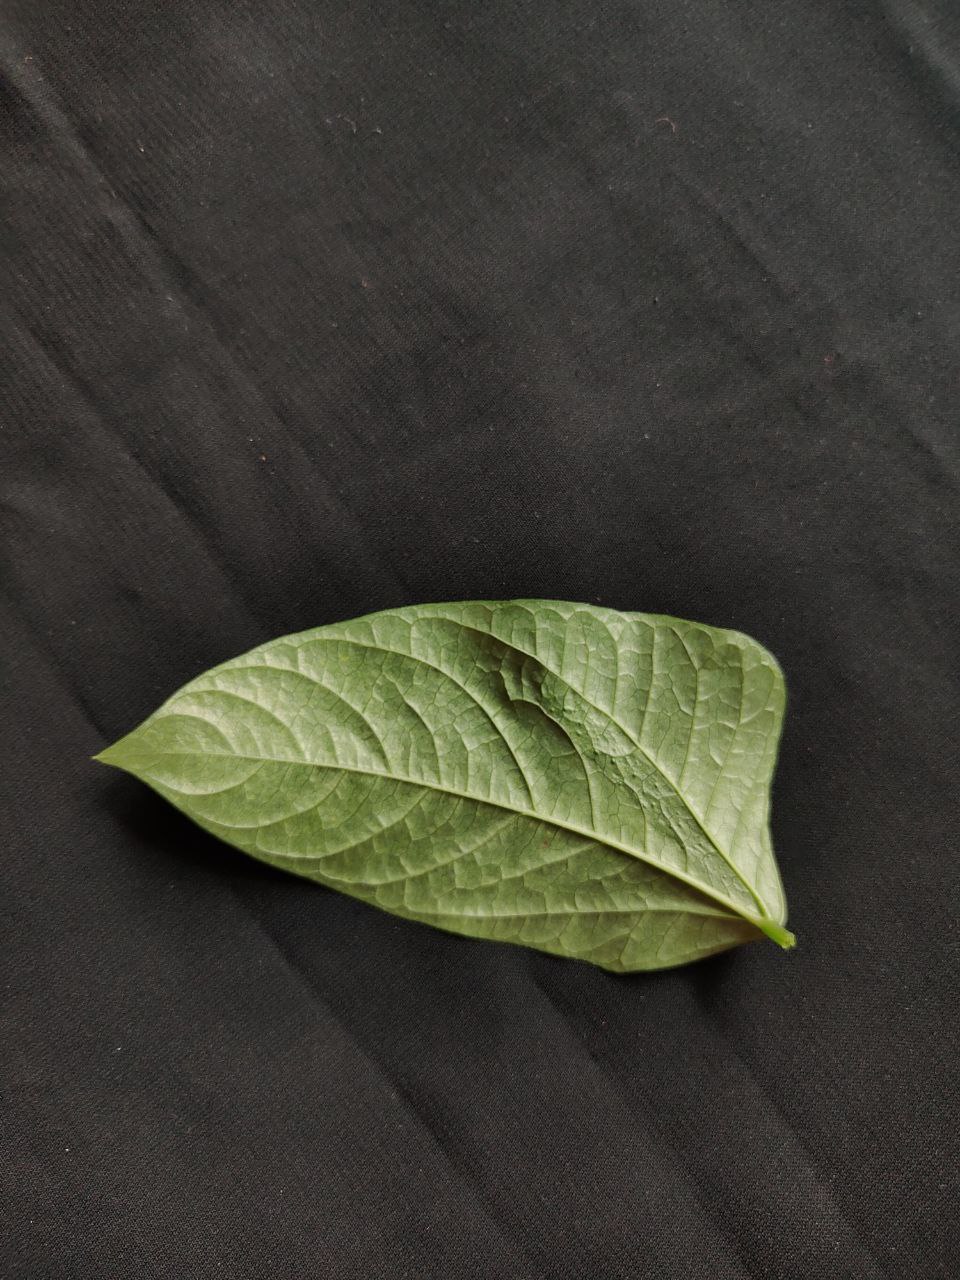
Crop: cowpea
Leaf condition: Mosaic Virus